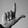
ASL letter: L